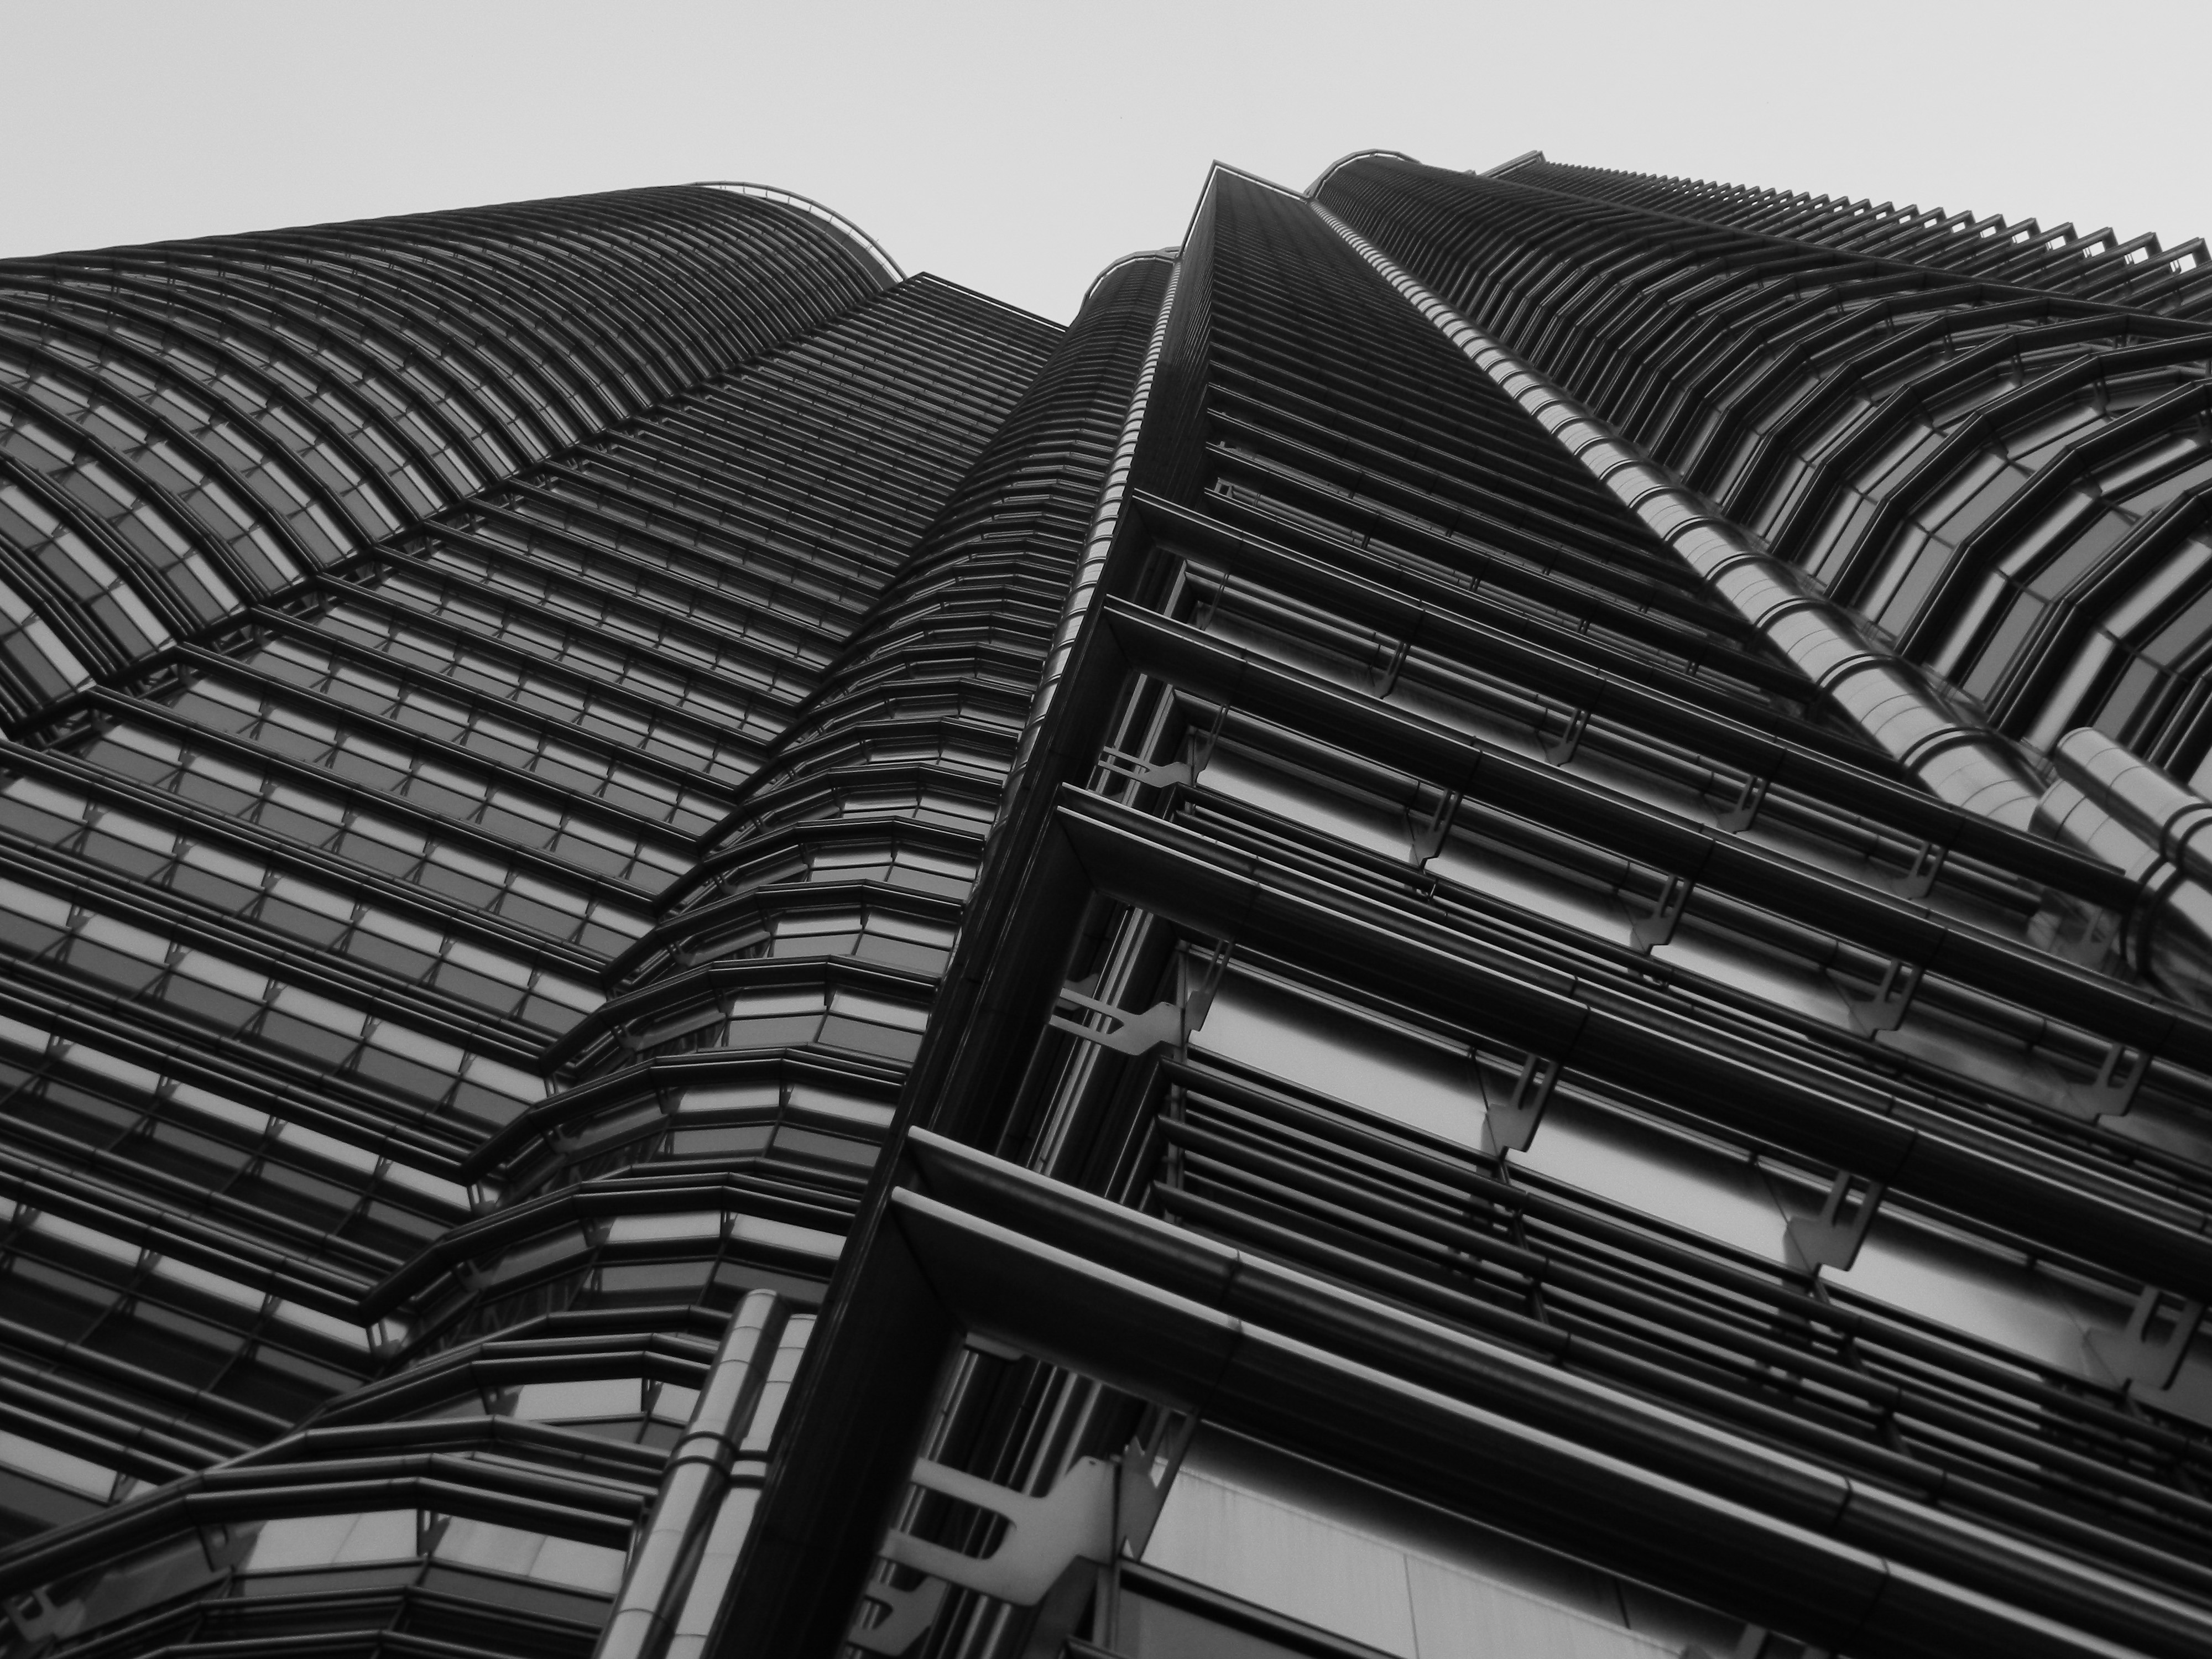
abstract, black and white, architecture, white, roof, building, city, skyscraper, wall, pattern, line, facade, black, monochrome, tire, tower block, design, kuala lumpur, symmetry, malaysia, shape, petronas twin towers, monochrome photography